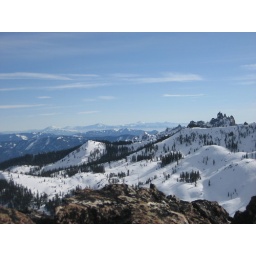
looking south-east from above castle lake